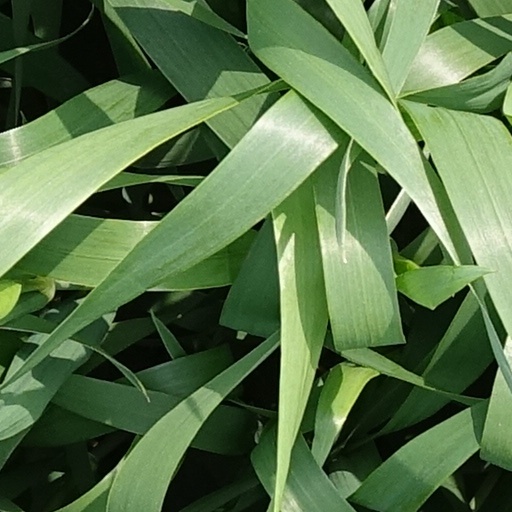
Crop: wheat